History of tattooing

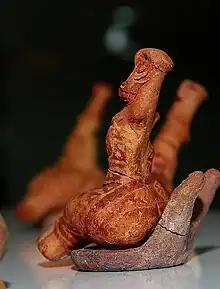
Possible Neolithic tattoo marks depicted on a Pre-Cucuteni culture clay figure from Romania, –4750 BCE

Tattooing has been practiced across the globe since at least Neolithic times, as evidenced by mummified preserved skin, ancient art and the archaeological record. Both ancient art and archaeological finds of possible tattoo tools suggest tattooing was practiced by the Upper Paleolithic period in Europe. However, direct evidence for tattooing on mummified human skin extends only to the 4th millennium BCE. The oldest discovery of tattooed human skin to date is found on the body of Ötzi the Iceman, dating to between 3370 and 3100 BCE. Other tattooed mummies have been recovered from at least 49 archaeological sites, including locations in Greenland, Alaska, Siberia, Mongolia, western China, Japan Egypt, Sudan, the Philippines and the Andes. These include Amunet, Priestess of the Goddess Hathor from ancient Egypt (–1991 BCE), multiple mummies from Siberia including the Pazyryk culture of Russia and from several cultures throughout Pre-Columbian South America.